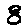
Label: 8